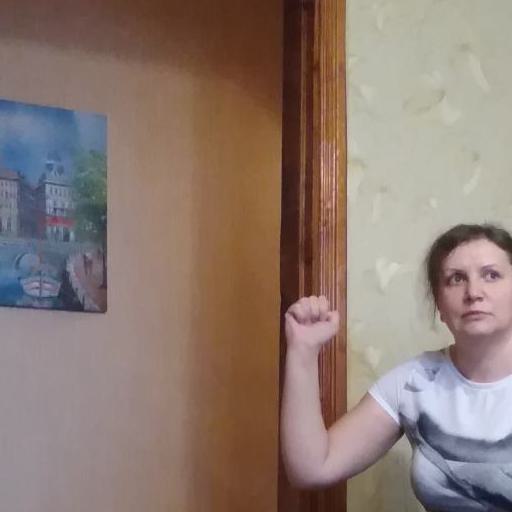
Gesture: fist